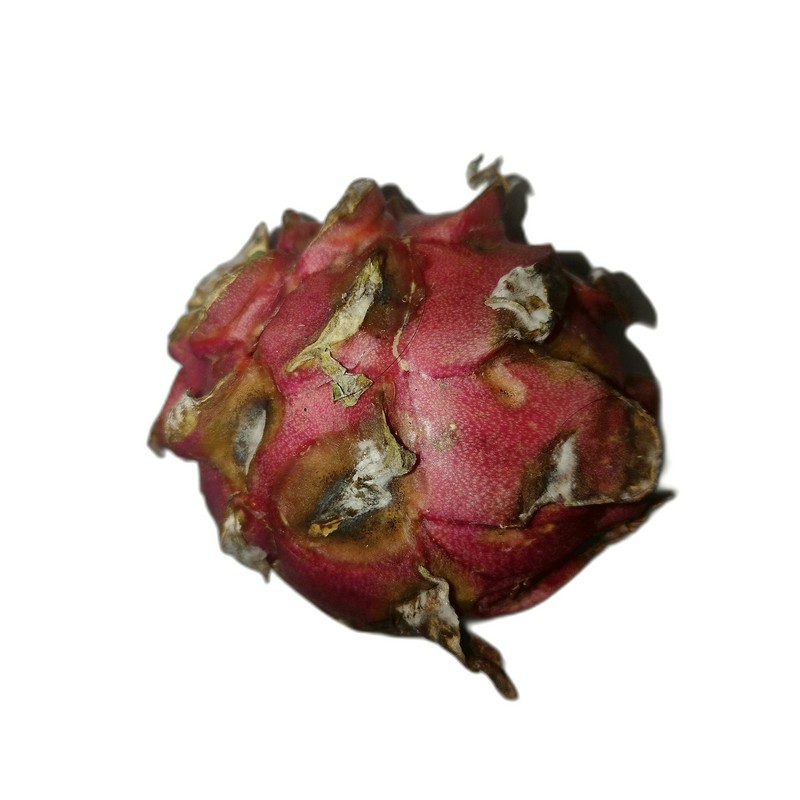
Label: Defect Dragon Fruit